Pack hunter

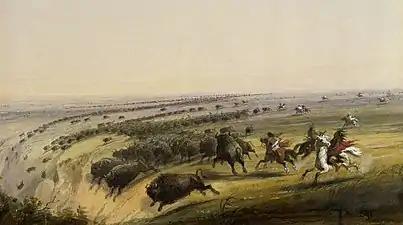
"Hunting Buffalo" by Alfred Jacob Miller, c. 1859

Research at Lamalera village in Indonesia has shown how cooperative hunting can develop in pre-industrial societies. This village relies on traditional whale hunting techniques for its livelihood. Because whale hunting requires more than one individual, it benefits the villagers to hunt cooperatively. The hunting men cooperate either as crew members, corporate members, or craftsmen. Each performs a different duty and receives a different share of whale meat. Alvard echoes other research by suggesting that these shared norms of meat distribution sustains cooperative hunting and prevents the rise of cheaters.